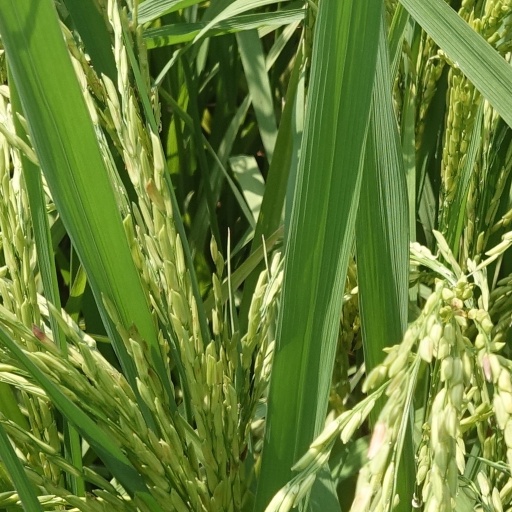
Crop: rice